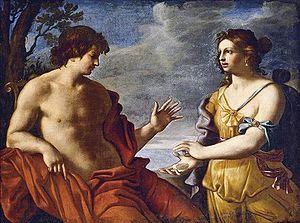
Giovanni Domenico Cerrini, ou Gian Domenico Cerrini ou encore il Cavalier Perugino, est un peintre italien baroque du XVIIᵉ siècle, qui a été actif à Rome et largement influencé par l'école bolonaise.